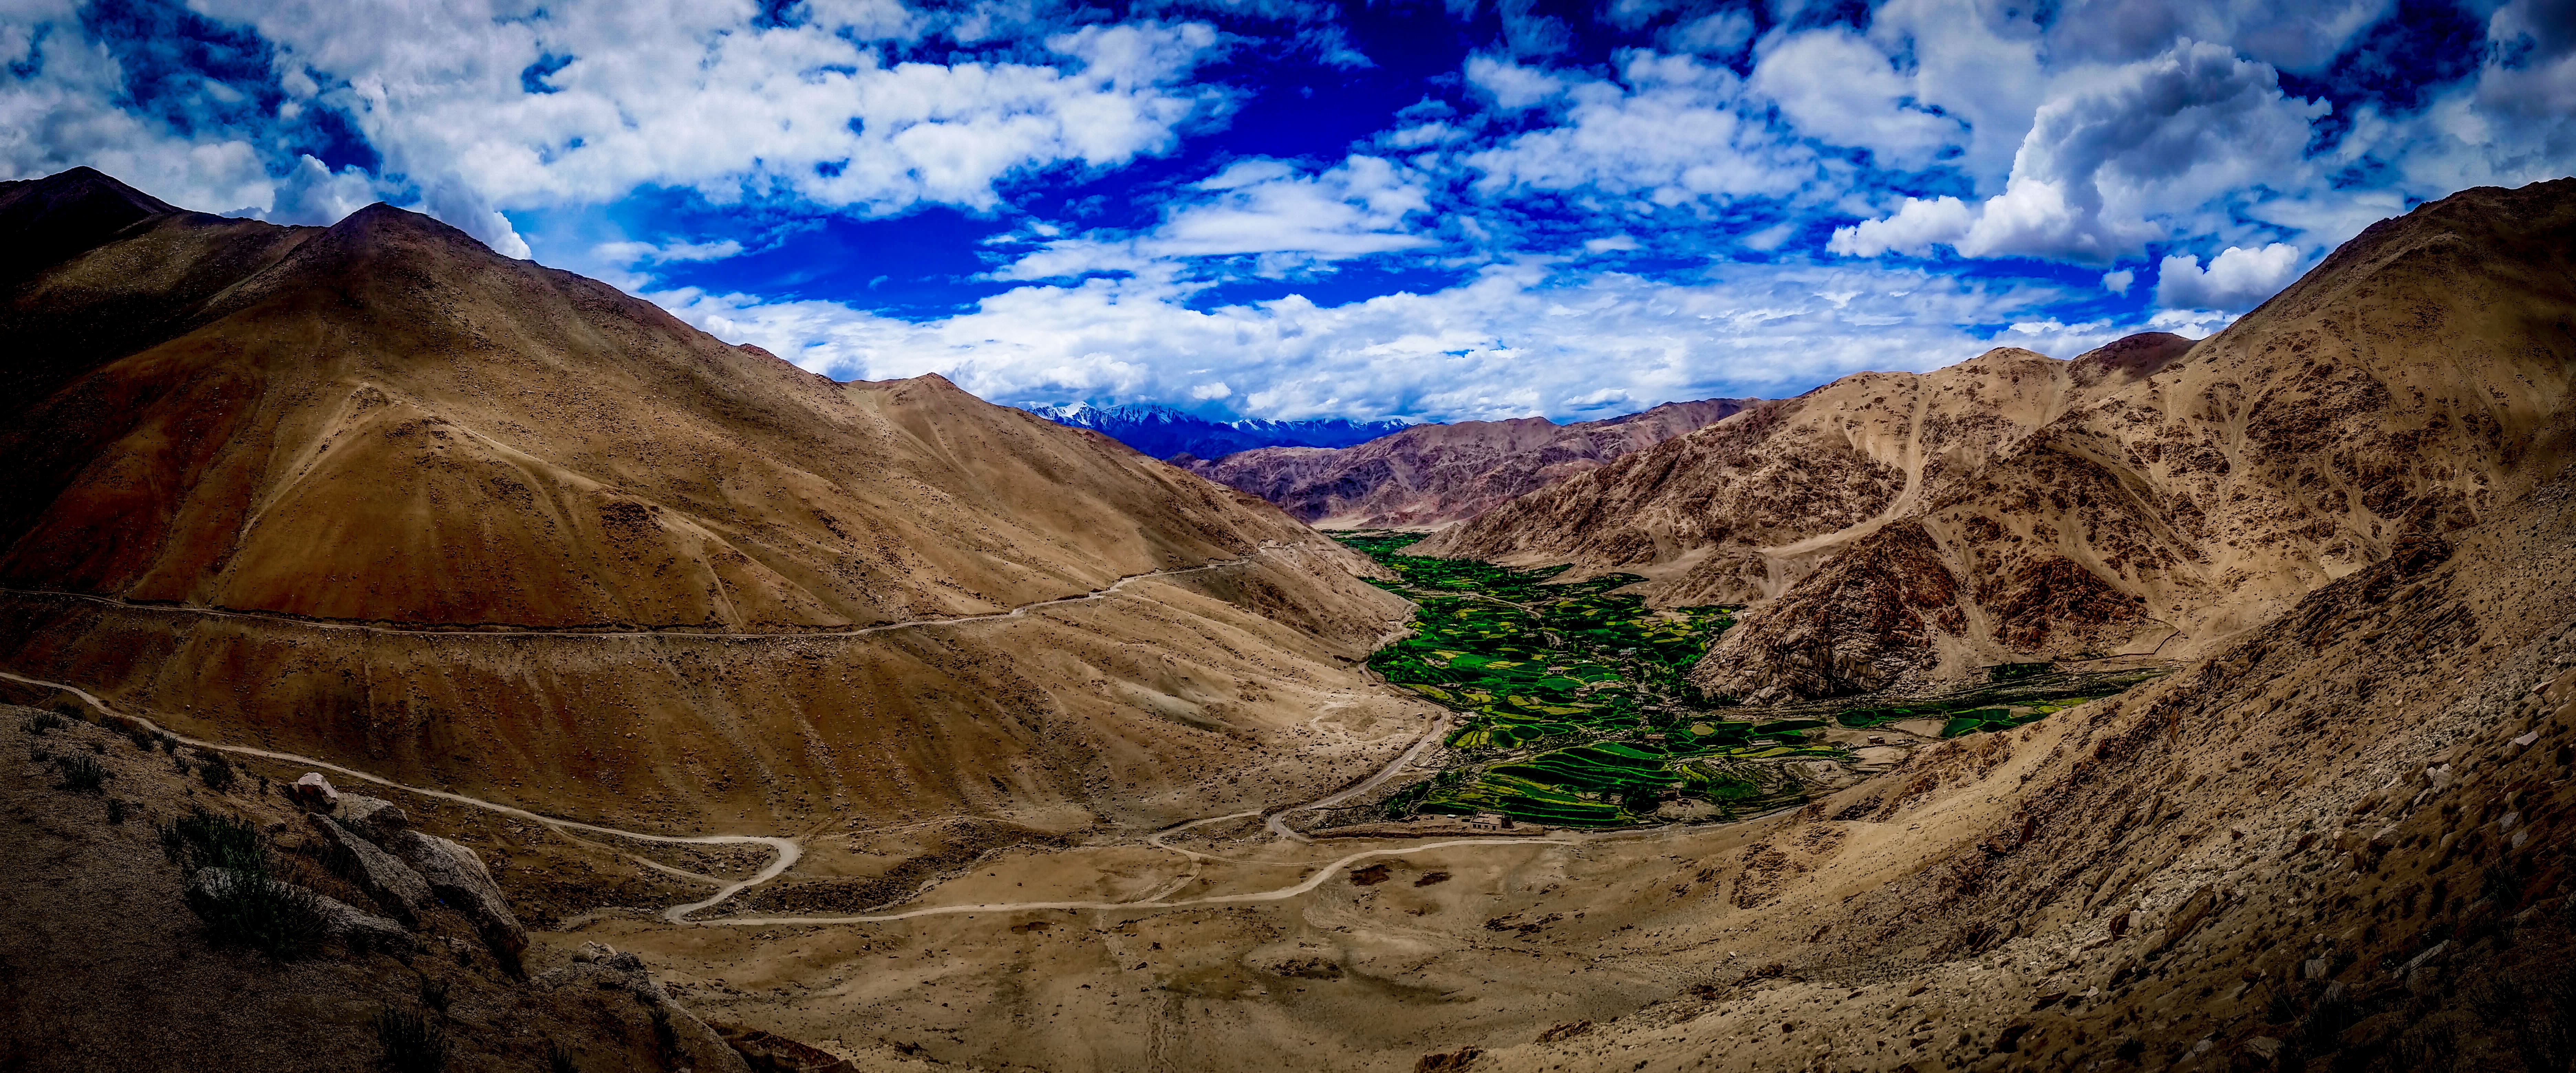
landscape, nature, rock, wilderness, mountain, valley, mountain range, formation, terrain, national park, geology, badlands, plateau, wadi, landform, geographical feature, mountainous landforms